Hukbalahap rebellion

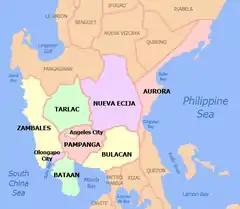
Majority of the peasant organizations are in the provinces of Nueva Ecija, Pampanga, Tarlac, and Bulacan

The objective of these movements was broadly to revert to the traditional tenancy system. The means of protest varied from strikes, to petitions of government officials (including the president) to court cases against landlords to winning local office.